William Macadam

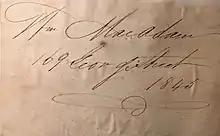
Macadam's signature 1845 from book flyleaf (John Macadam, Earthwords)

Macadam was the last in the family to have his name spelled in the various ways that Mac (son of) was spelled at the time as McAdam, M'Adam, but usually using both "MacAdam" and "Macadam", but the subsequent members of the family settled on the latter spelling.